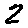
Label: 2